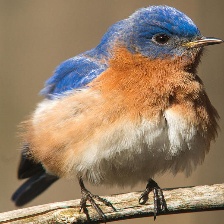
Species: EASTERN BLUEBIRD
Scientific name: SIALIA SIALIS